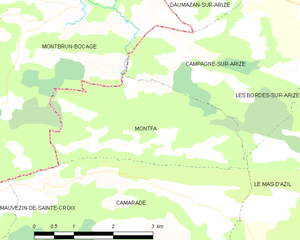
Carte des communes françaises: Montfa